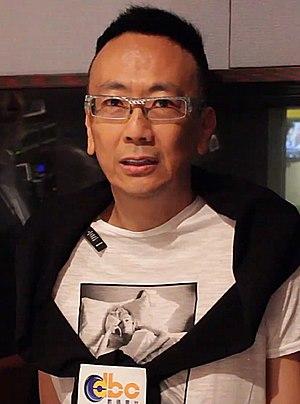
Lawrence Cheng, de son vrai nom Cheng Tan-shui, est un acteur, réalisateur, scénariste et producteur canadien d’origine hongkongaise, également DJ et propriétaire de radio.